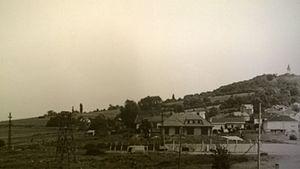
Le quartiers des Haberges de Vesoul dans les années 1980
Les Haberges est un quartier de la ville de Vesoul, principalement aménagé au cours des années 2000 et 2010.